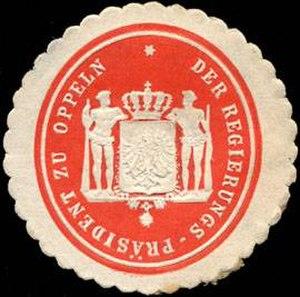
Le district d'Oppeln est un district de la province prussienne de Silésie. Il existe de 1813 à 1945 et comprend la partie sud-est de la Silésie. Entre 1919-1938 et à partir de 1941, la Silésie est divisée en deux provinces; l'ancien district administratif d'Oppeln se retrouve dans la province de la Haute-Silésie. En 1939, en raison de l'annexion du territoire polonais, un nouveau district de Kattowitz est créé et existera jusqu'en 1945.